2000 Greek Football Cup final

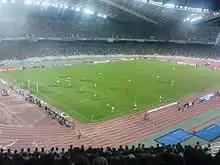
Athens Olympic Stadium.

This was the fourteenth Greek Cup final held at the Athens Olympic Stadium, after the 1983, 1984, 1985, 1986, 1987, 1988, 1989, 1990, 1993, 1994, 1995, 1996 and 1999 finals.